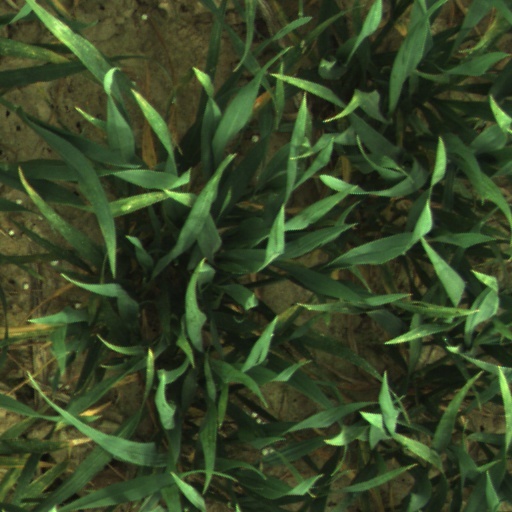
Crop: wheat